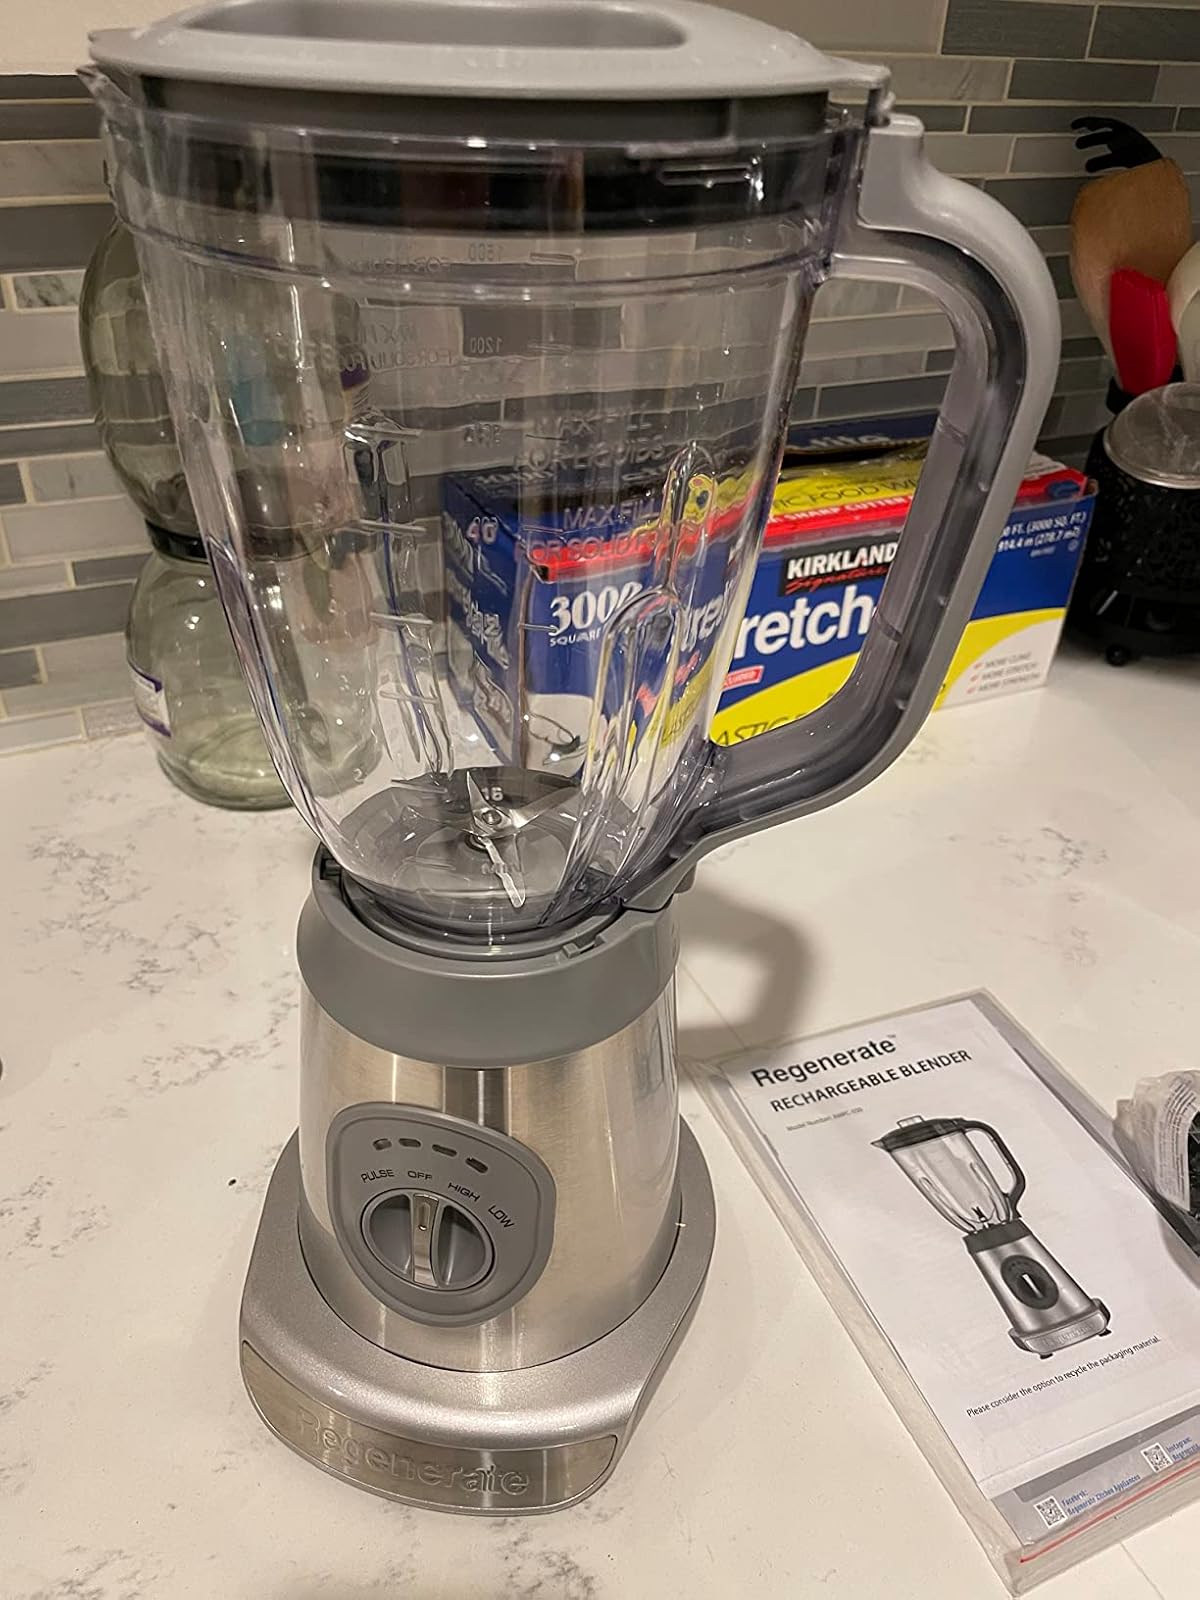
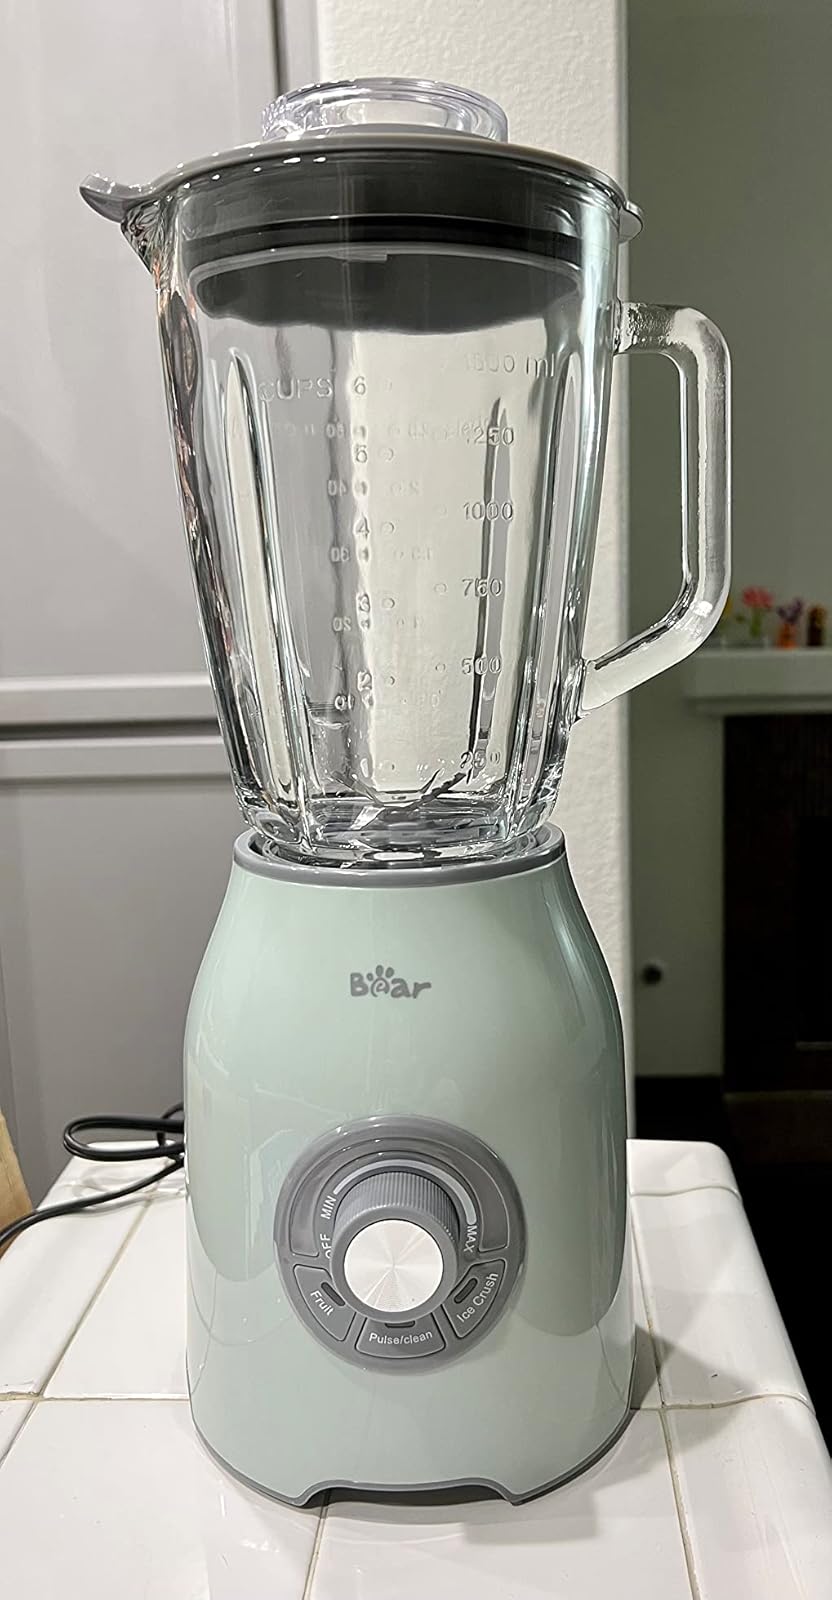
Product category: items_blender
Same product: no